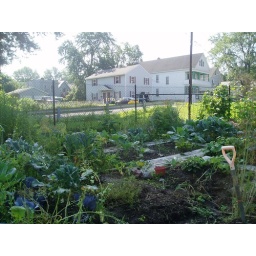
For compariosn with the bare ground shot in April